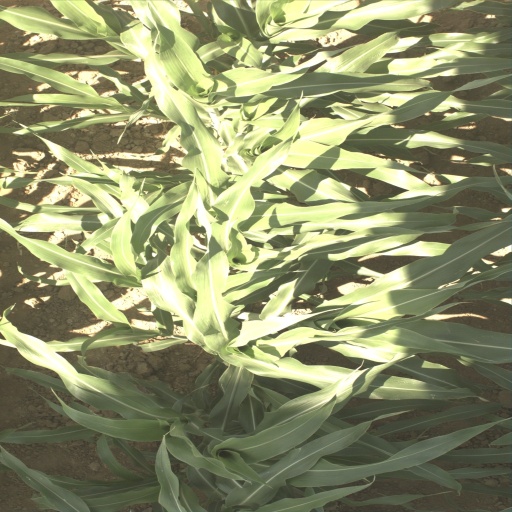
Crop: sorghum